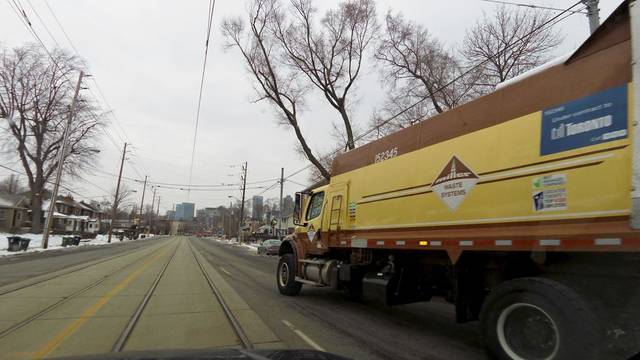
Region: Canada
Coordinates: 43.611, -79.49